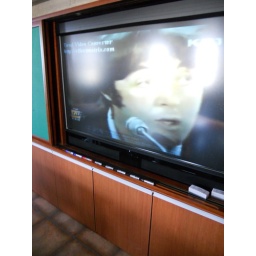
the giant touch screen (smart board) in my classroom